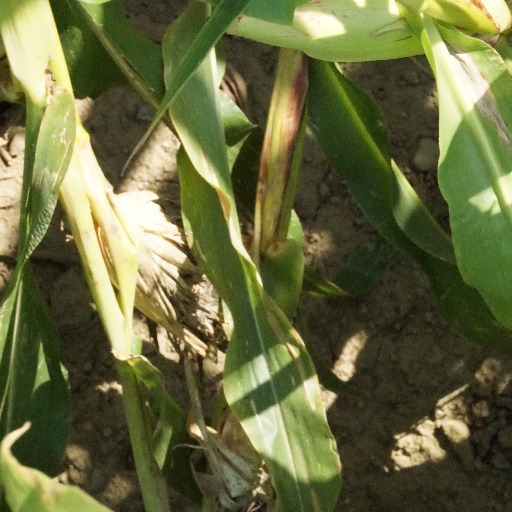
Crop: maize; corn